George R. Price House

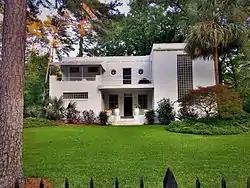

George R. Price House is a historic home located at Columbia, South Carolina. It was built in 1939, and is a two-story, L-shaped, steel-framed, masonry dwelling in the Streamline Moderne style. It has a flat roof, glass block windows, multiple porches, and a three-car garage.